Spring Street Historic District

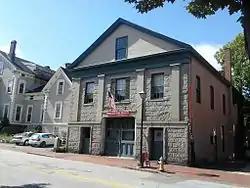
The Portland Fire Museum building in September 2011

The Spring Street Historic District encompasses surviving elements of the 19th-century commercial and surviving residential areas of Portland, Maine. Encompassing a portion of the city's Arts District and an eastern portion of its West End, the district has a significant concentration of residential and commercial buildings that survived the city's devastating 1866 fire. The district was listed on the National Register of Historic Places in 1970.